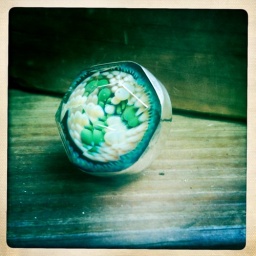
hand blown glass crystal ring in sterling silver